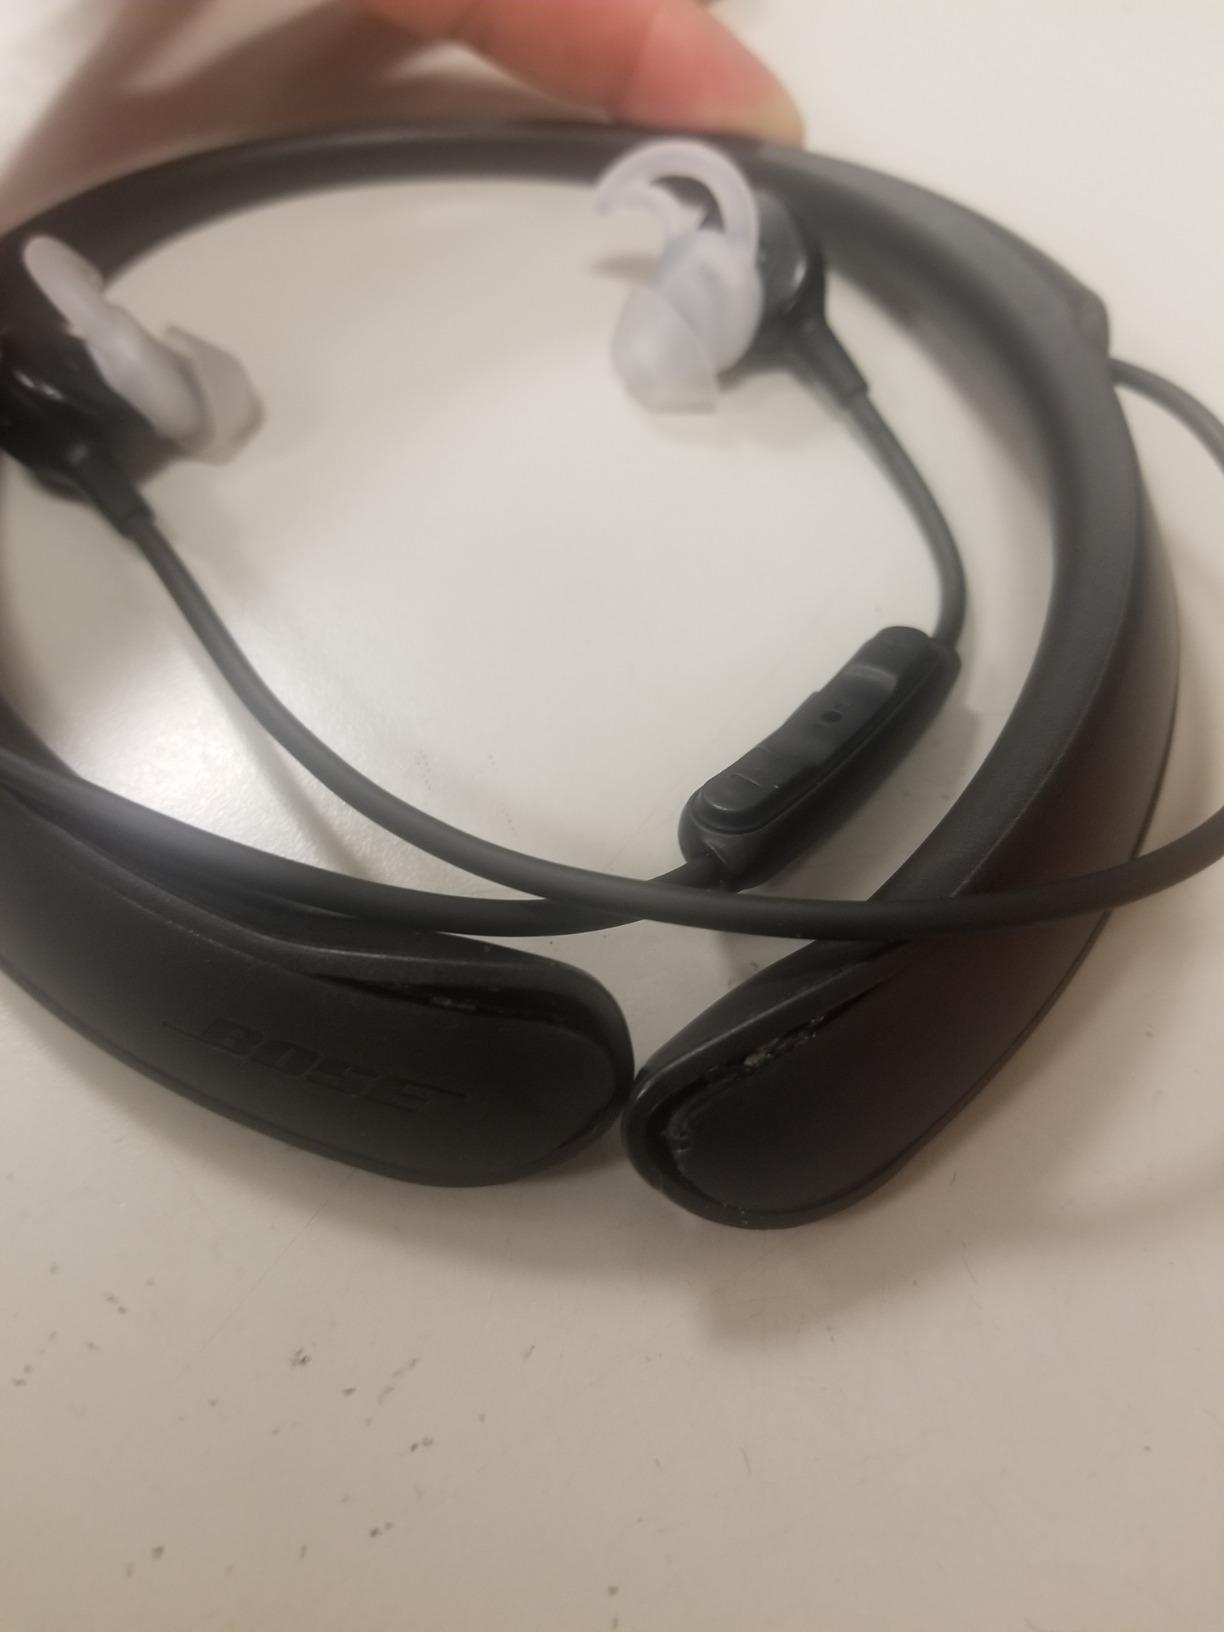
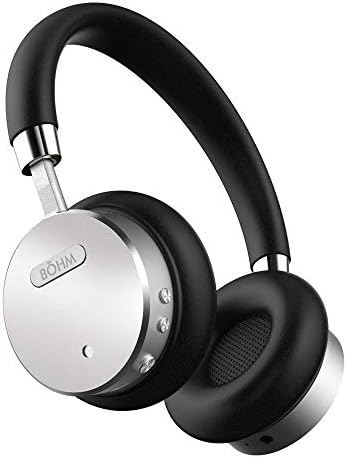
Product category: headphones
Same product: no